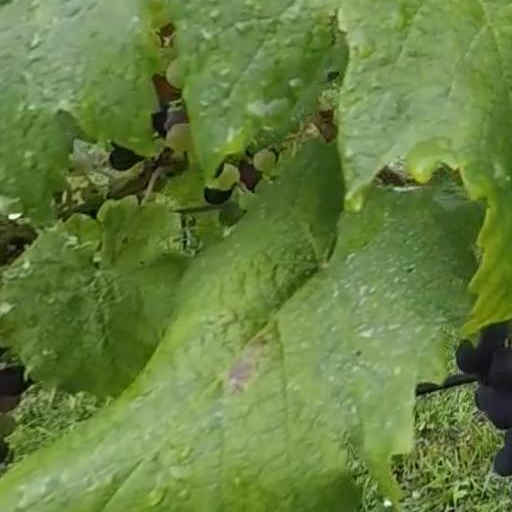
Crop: grape